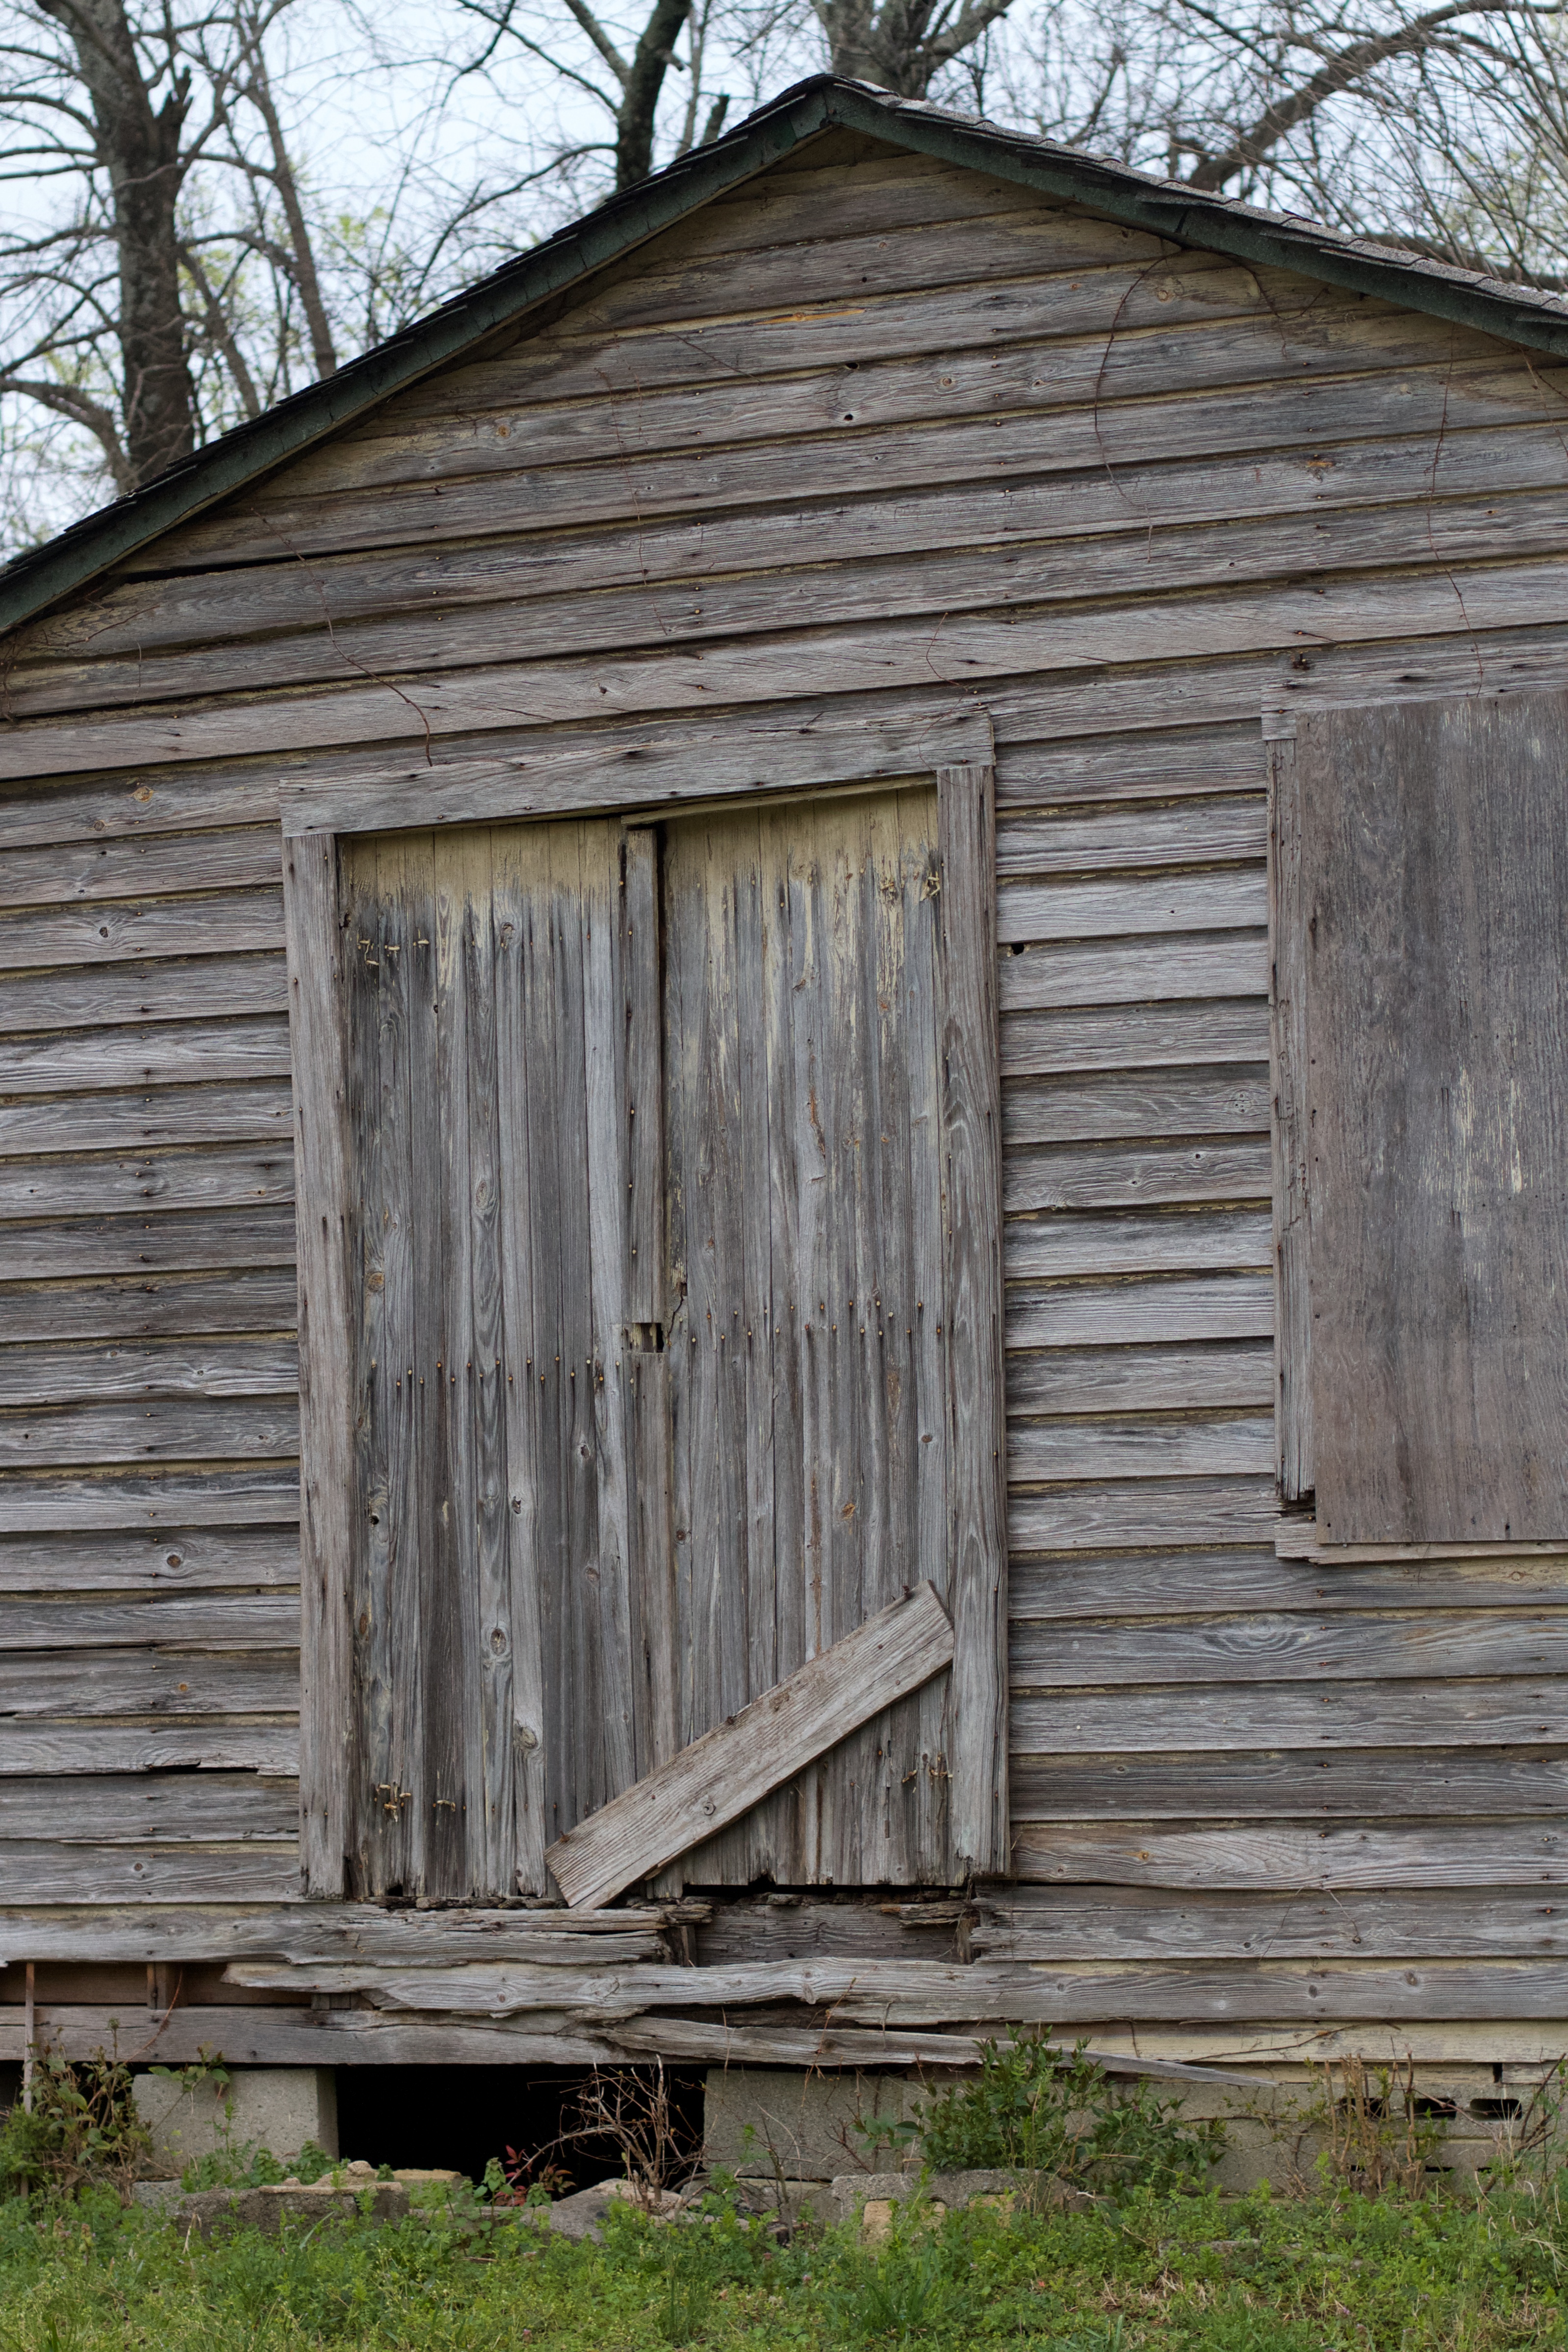
wood, house, building, barn, home, shed, hut, shack, cottage, farmhouse, outhouse, log cabin, rural area, outdoor structure, garden buildings